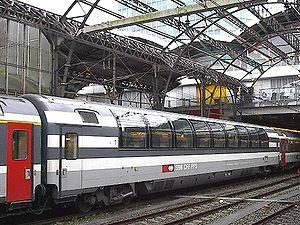
Une voiture panoramique est une voiture de chemin de fer offrant une vue dégagée en hauteur ce qui permet aux voyageurs de contempler le relief depuis leur place.
Une voiture de chemin de fer est un véhicule remorqué spécialement conçu pour le transport de voyageurs, dans des conditions normales de confort et de sécurité.